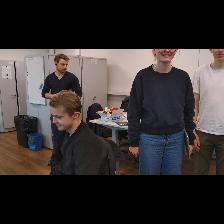
Label: Human